Mendota–Wabasha Military Road

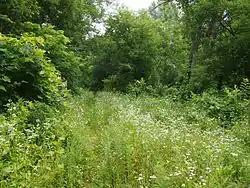
Part of the Mendota to Wabasha Military Road: Cannon River Section

The Mendota to Wabasha Military Road, Cannon River Section is a fragment of a road in Red Wing in the U.S. state of Minnesota. The road once stretched from Mendota to Wabasha and was planned in the earliest years of Minnesota Territory before Minnesota became a state. This particular fragment of road, which spans the Cannon River bottomlands, was listed on the National Register of Historic Places in 1991. It was listed as part of a statewide survey that identified historic fragments of the military wagon roads built between 1850 and 1861. The survey found that a road fragment could be considered historic if it was unpaved, that it is "long enough to evoke a sense of destination" where an observer at one end could not see the other end, and that the setting of the road had not been intruded upon with recent buildings or roads.